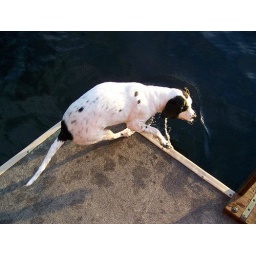
On the dock at the lake in Maine where my son lives.